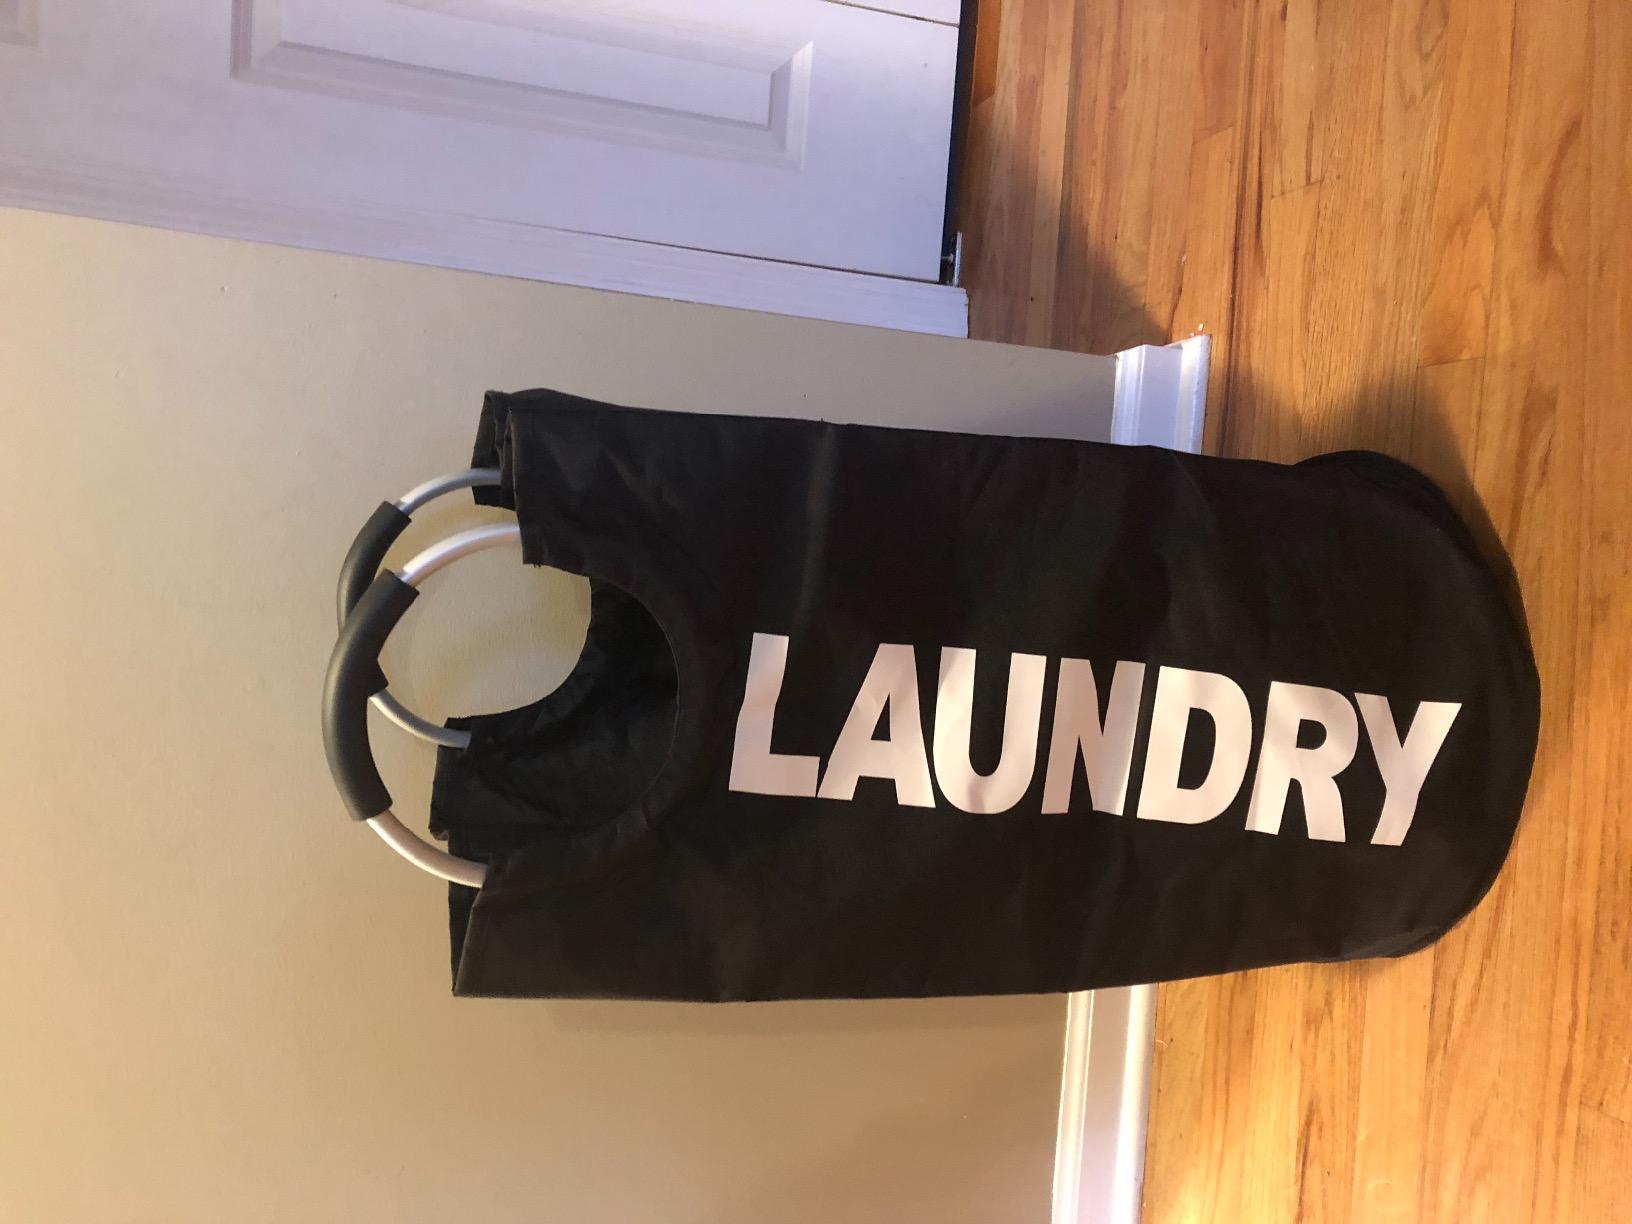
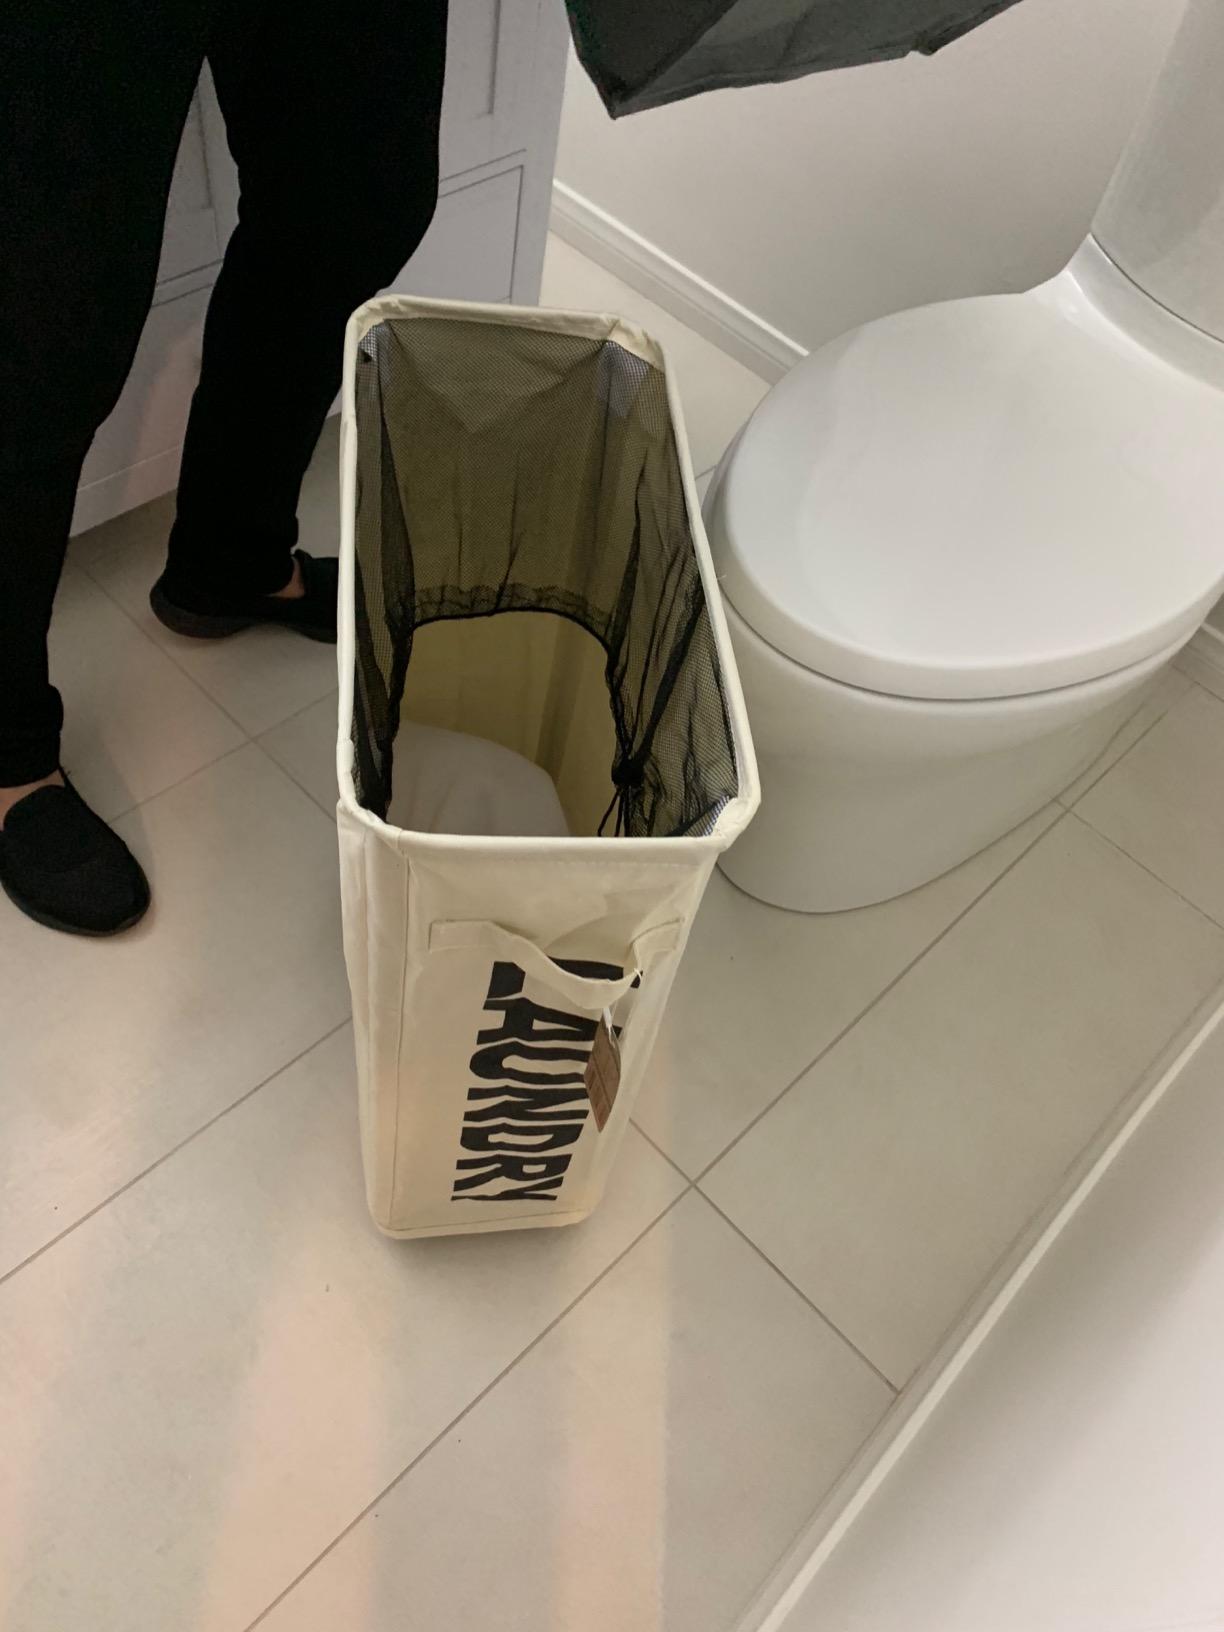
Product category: items_hamper
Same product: no